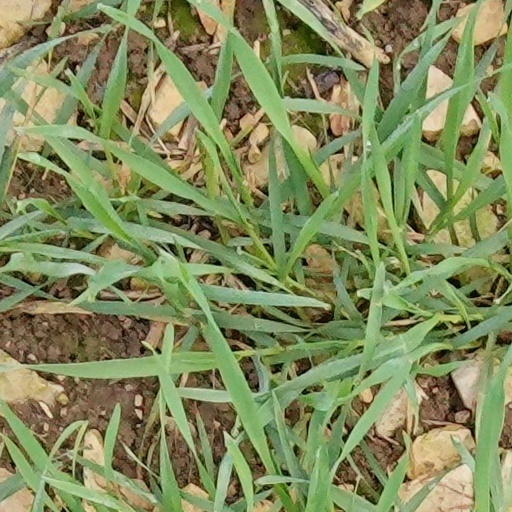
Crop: wheat